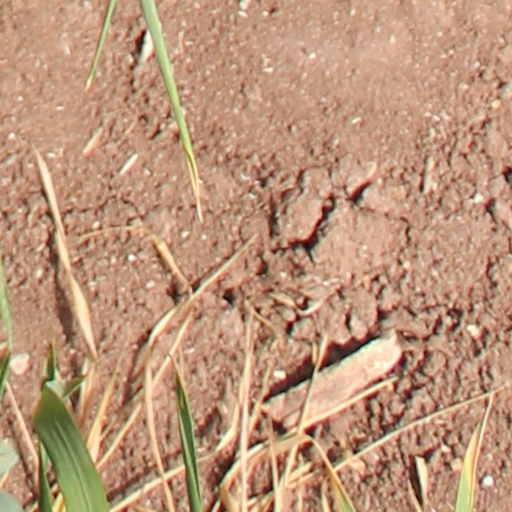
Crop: wheat